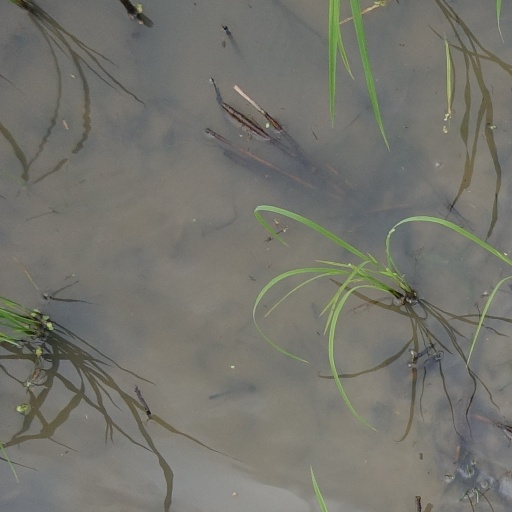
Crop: rice